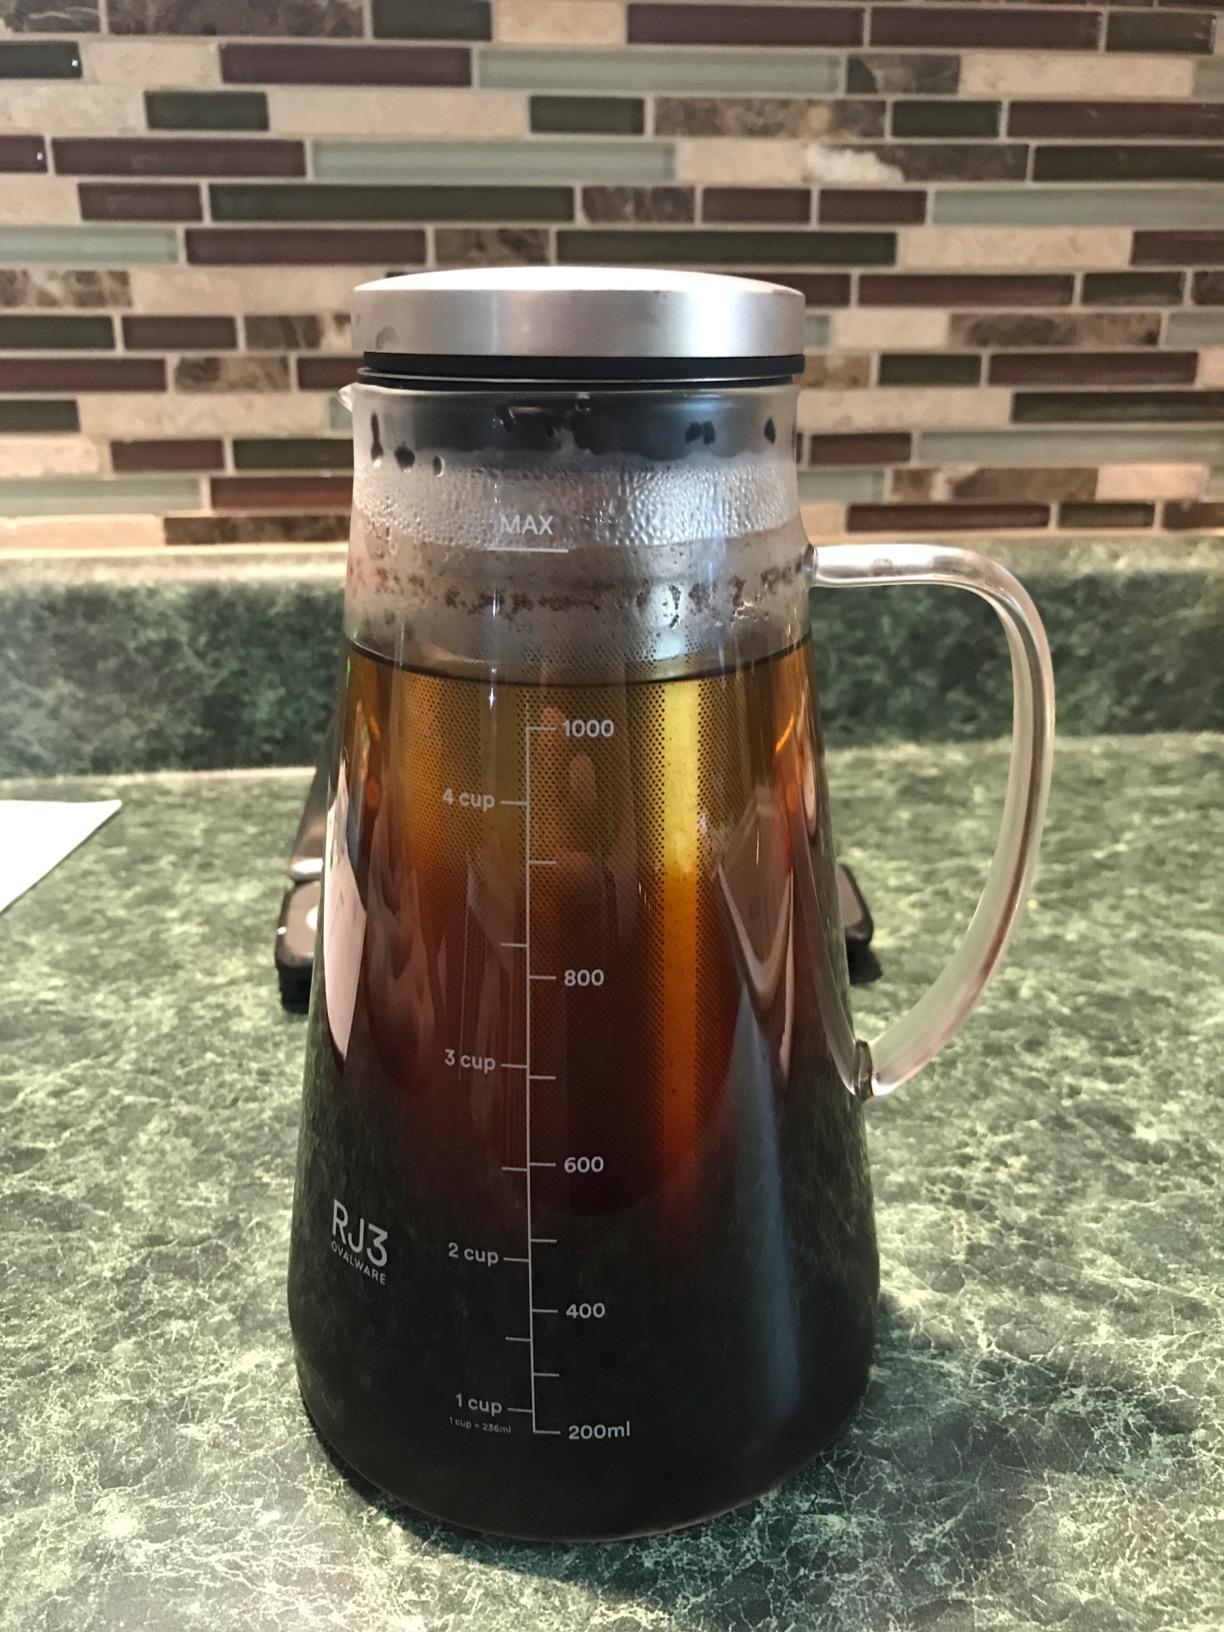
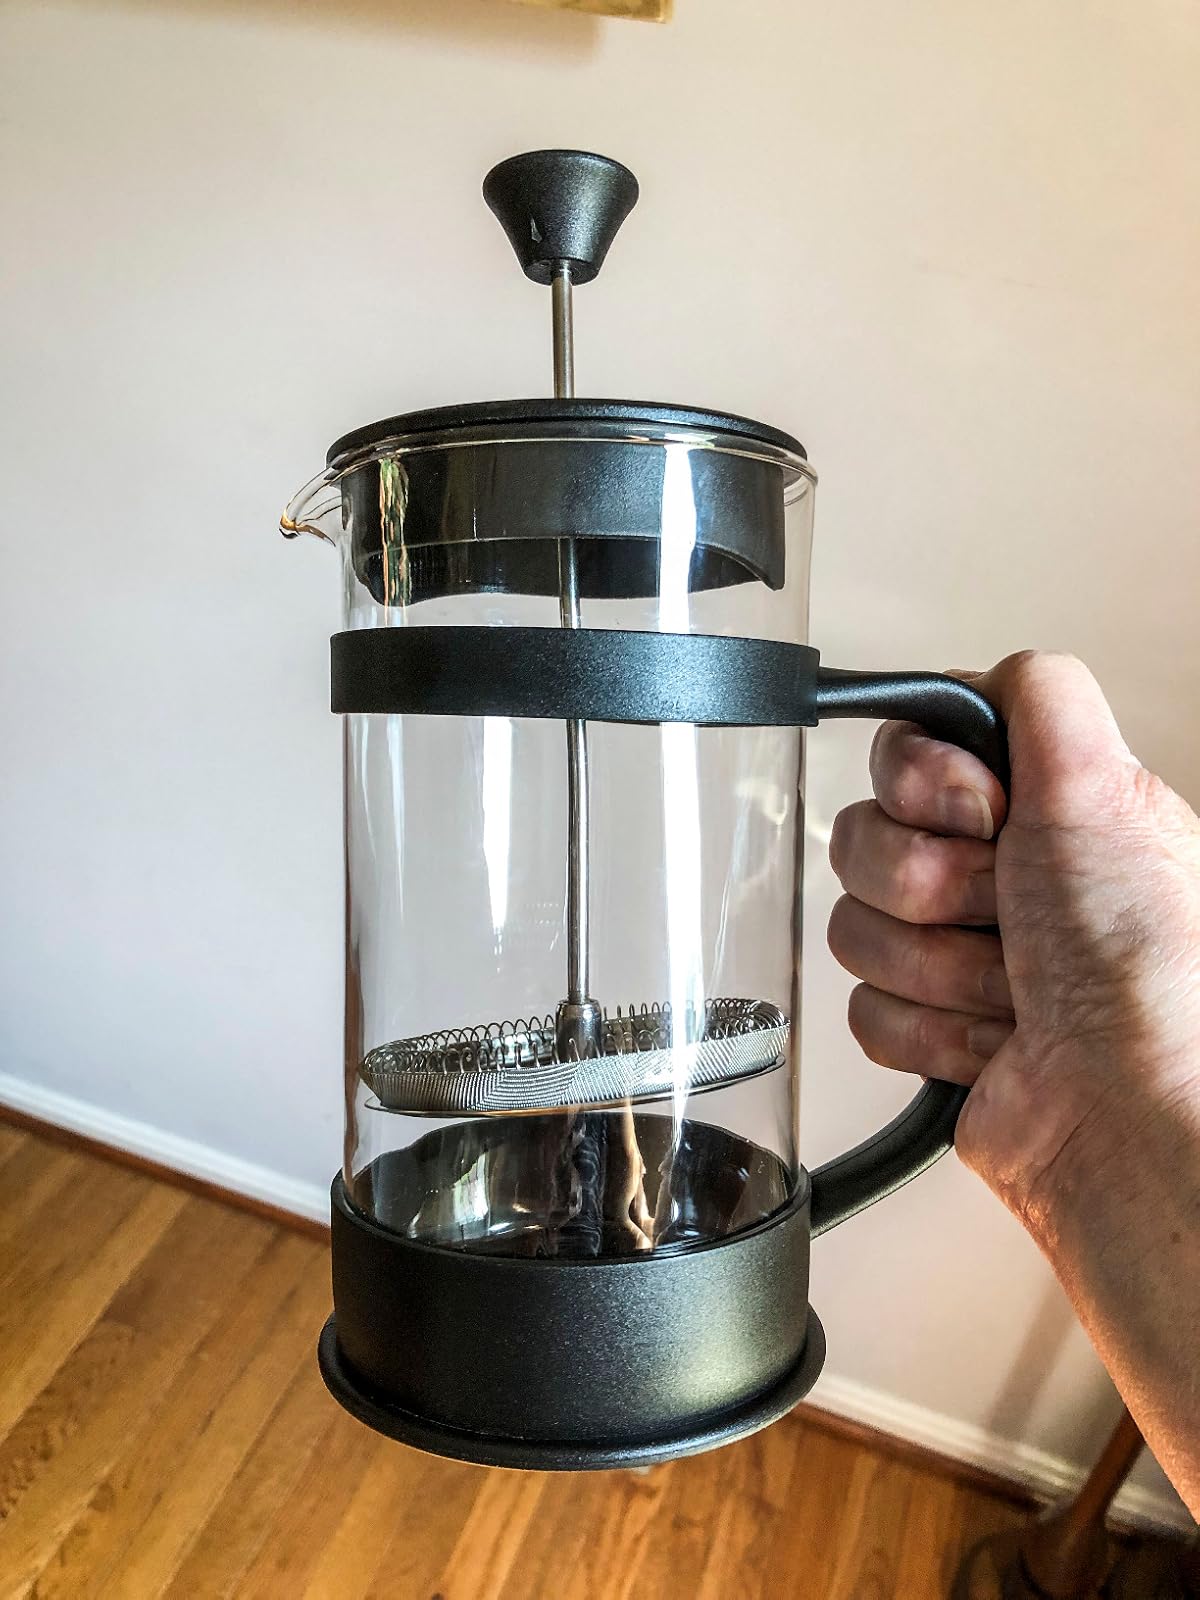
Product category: items_tea
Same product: no